ETOPS

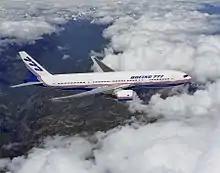
The Boeing 777 was the first ETOPS 180 airliner at its introduction

In 1988, the FAA amended the ETOPS regulation to allow the extension to a 180-minute diversion period, subject to stringent technical and operational qualifications. ETOPS-180 and ETOPS-207 cover about 95% of the Earth. The first such flight was conducted in 1989. This set of regulations was subsequently adopted by the JAA, ICAO, and other regulatory bodies.